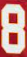
Number: 8